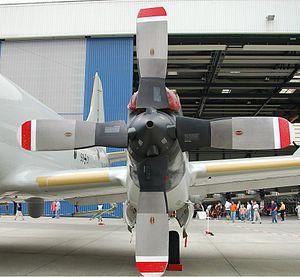
En aéronautique, une hélice est un type d'hélice aérienne qui tourne grâce au mouvement rotatif imprimé directement ou indirectement par un moteur et qui, en se vissant dans la masse d'air située devant elle, génère une force qui assure la propulsion de l'aéronef vers l’avant. Elle comporte généralement au moins deux pales présentant, comme des ailes, un profil aérodynamique.